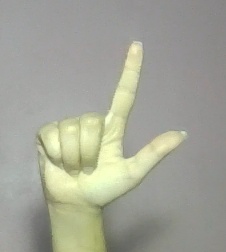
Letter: laam